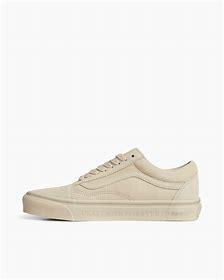
Brand: Vans
Model: Old Skool 36 DX